Trans-Europ-Express (film)

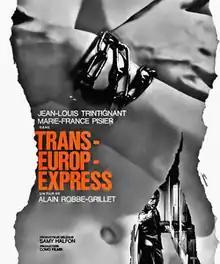
French theatrical release poster

Trans-Europ-Express is a 1966 experimental film written and directed by Alain Robbe-Grillet and starring Jean-Louis Trintignant and Marie-France Pisier. The title refers to the Trans Europ Express, at the time an international rail network in Europe. A frame story shows a creative team devising a film plot during a train journey to Antwerp, intercut with a film-within-a-film about a novice cocaine smuggler and a prostitute that enacts their outline imperfectly.